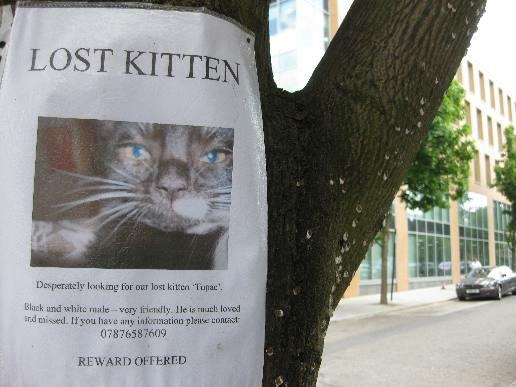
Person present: No